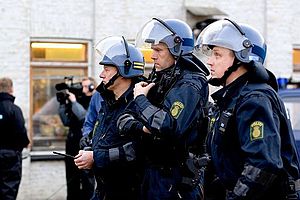
Politiassistent
Danske politifolk
Kampklædt dansk politi